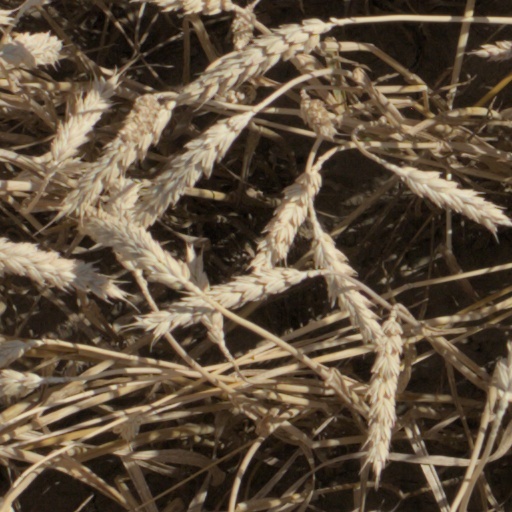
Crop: wheat